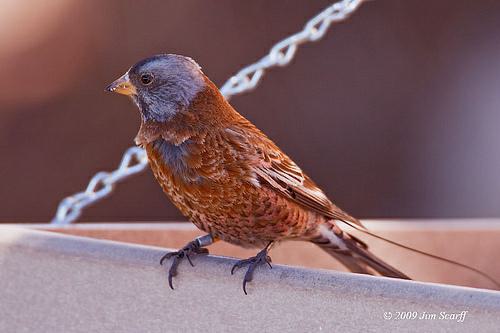
A photo of a gray crowned rosy finch